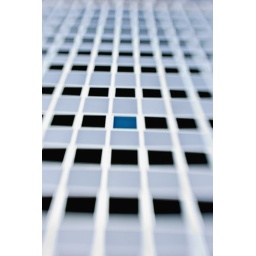
focused on this only blue in a filed of gray